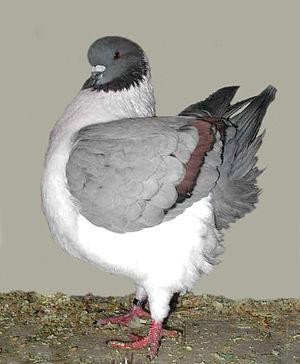
Le modène est une race ancienne de pigeon domestique originaire des environs de Modène, de forme poule. Elle est issue de longues sélections avec le pigeon biset comme ancêtre.